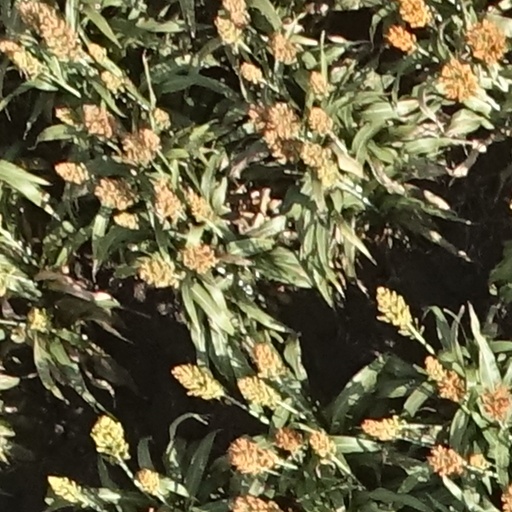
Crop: sorghum